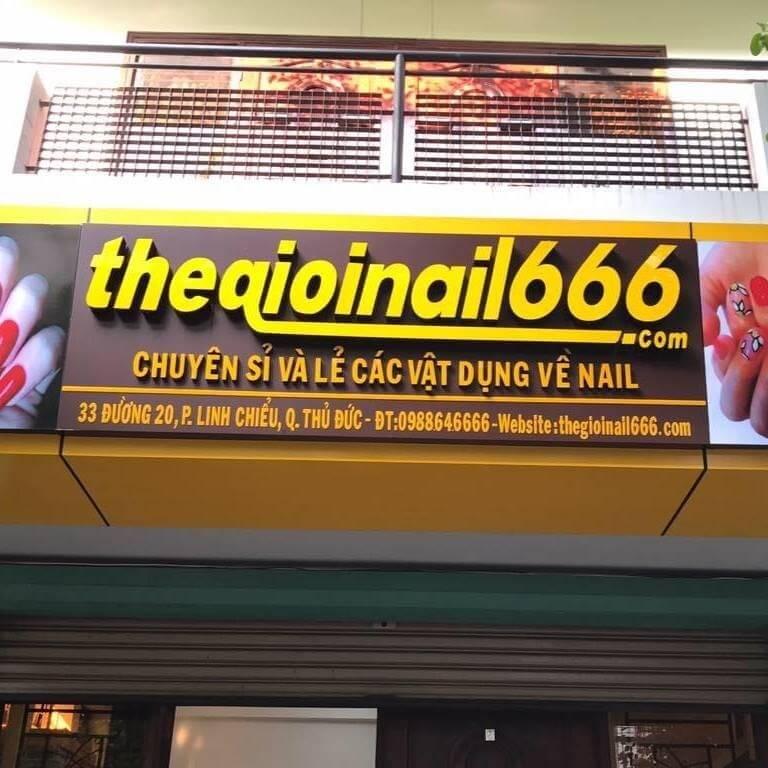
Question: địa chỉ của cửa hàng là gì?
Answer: là số 33 đường 20, phường linh chiểu, quận thủ đức